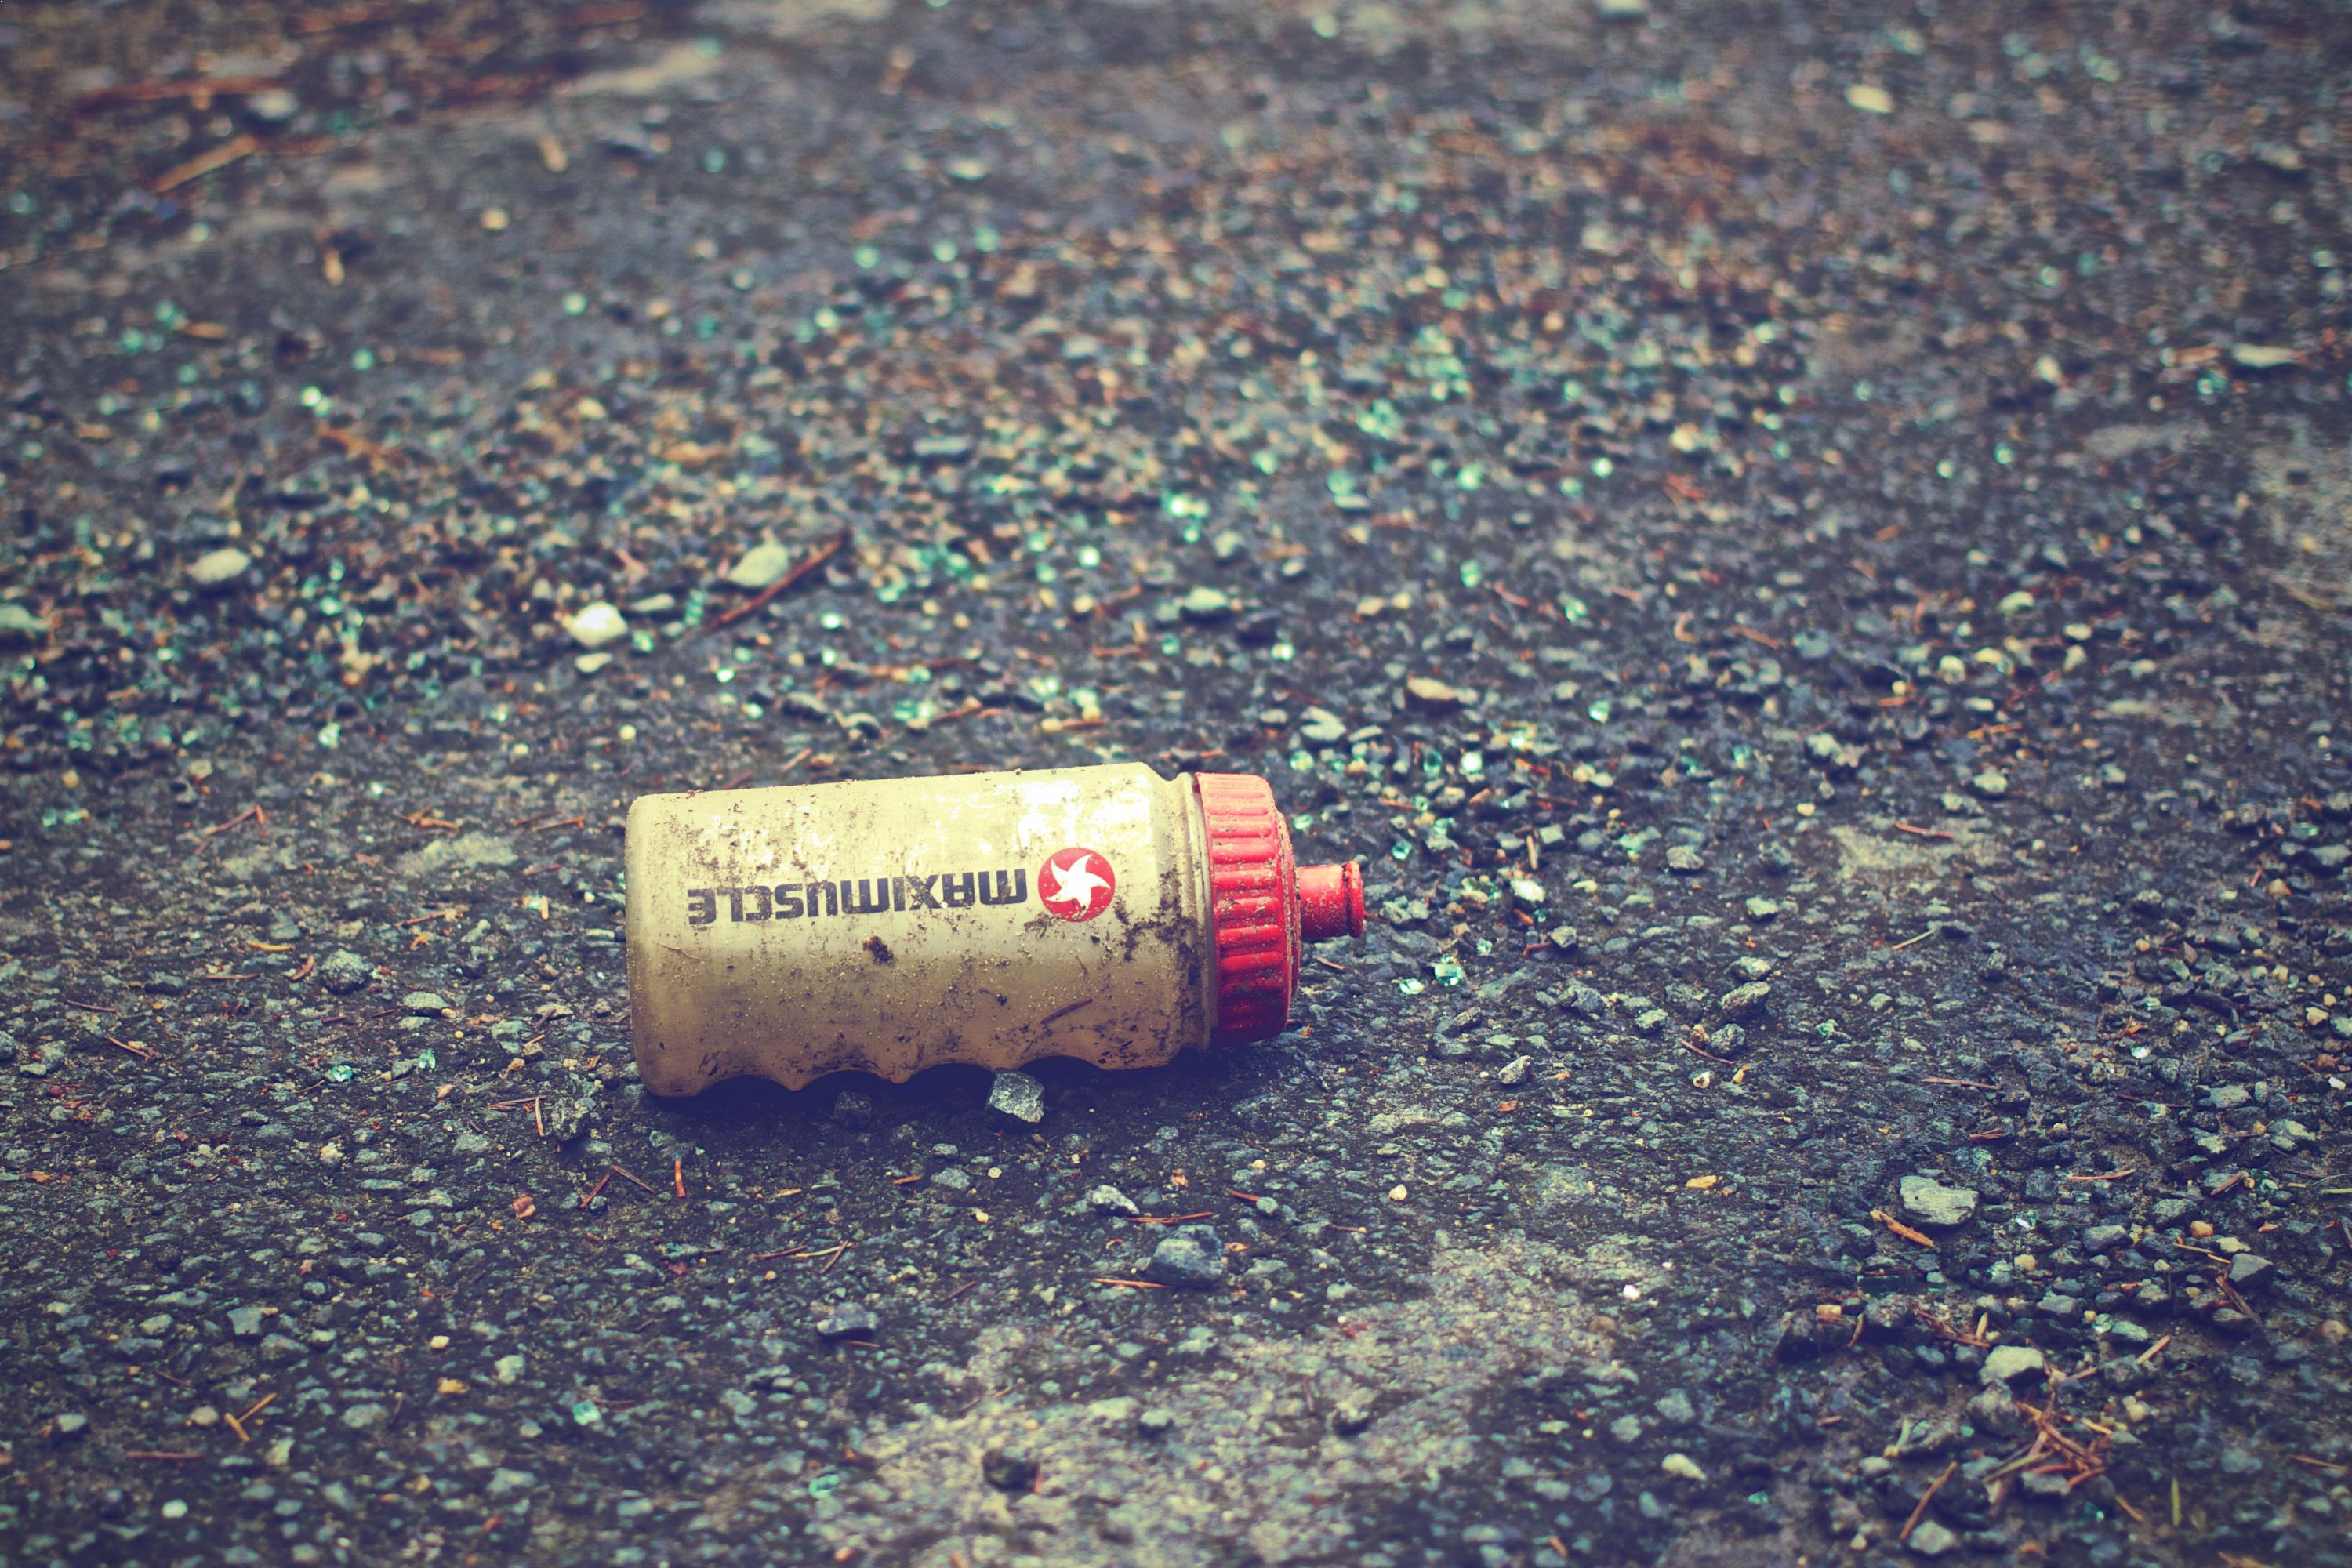
asphalt, road surface, litter, tar, road, waste, city